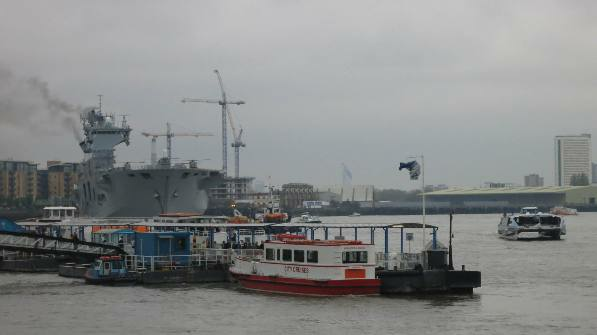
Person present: No